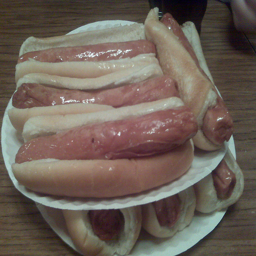
Two plates filled with lots of hot dogs on buns.
Two plates filled with plain hotdogs on a table.
Stack of hot dogs on rolls on plates.
Some hotdogs are stacked on a few paper plates
a couple of plates full of hot dogs